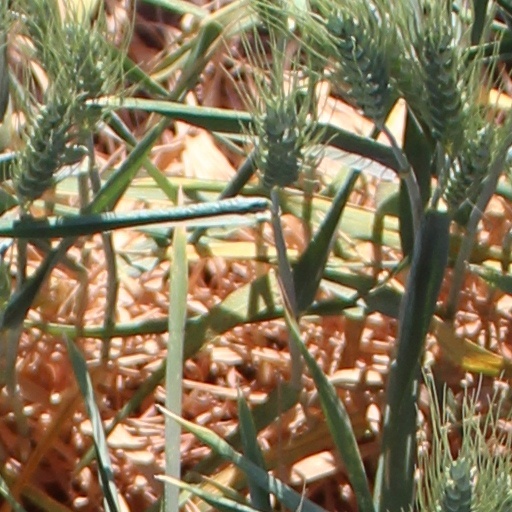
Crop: wheat